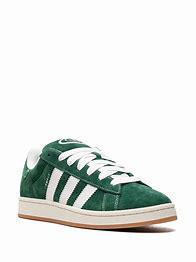
Brand: Adidas
Model: Campus